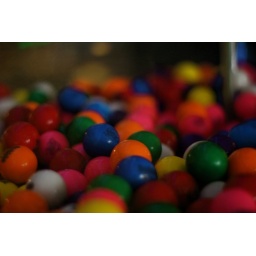
A gum ball machine inside the Grand Central Market in LA